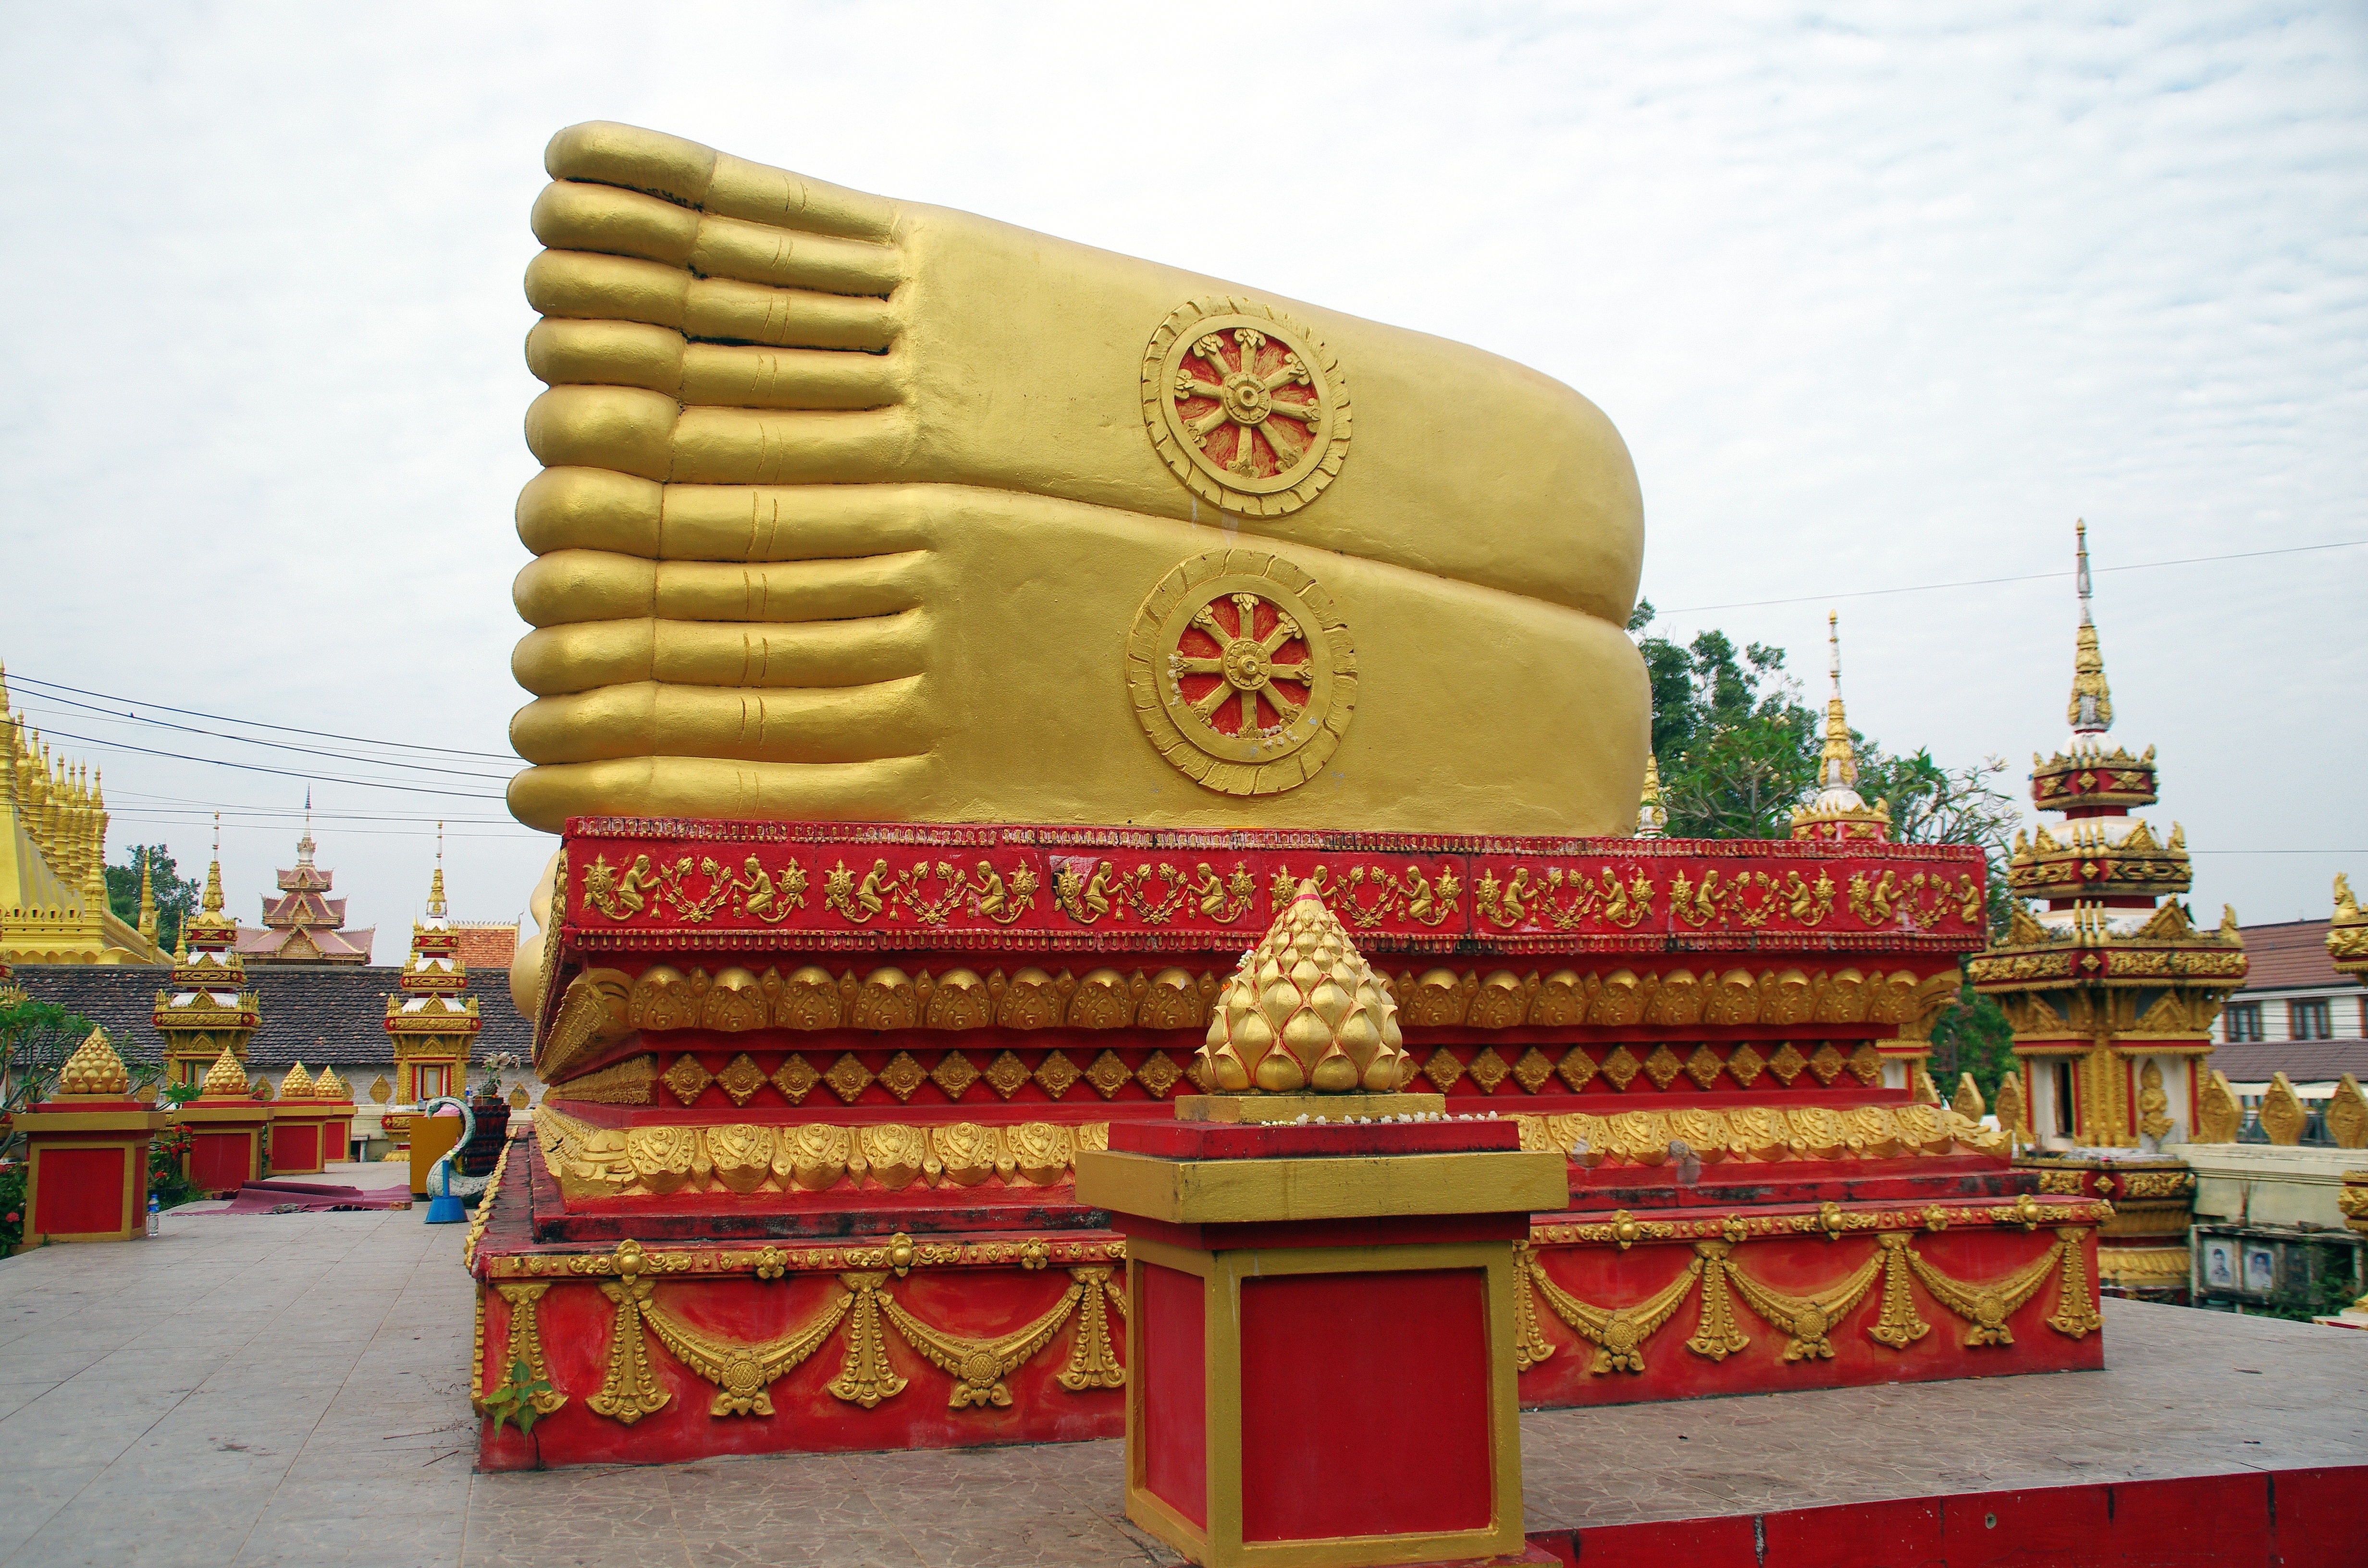
feet, monument, buddhism, religion, place of worship, temple, shrine, buddha, prayer, sacred, laos, wat, dore, sacred art, royal palace, hindu temple, vientiane, religious art